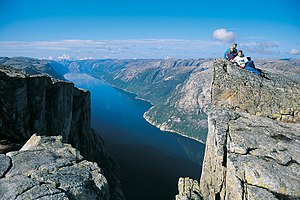
Vandmasse
En fjord (Lysefjord) i Norge
"En vandmasse er en generel betegnelse for en betragtelig samling af vand et sted på en planets overflade. Betegnelsen anvendes normalt om have og søer, men kan også anvendes om mindre entiteter såsom en dam, et vådområde eller sågar en vandpyt. En vandmasse behøver ikke være stille eller afgrænset; floder, vandløb, kanaler og andre geografiske omstændigheder hvor vand bevæger sig fra et sted til et andet bliver også ofte betegnet som vandmasser. Den Danske Ordbog betegner en vandmasse som ganske enkelt en ""stor mængde vand"". Vandmasser, der kan navigeres i, kaldes vandveje.